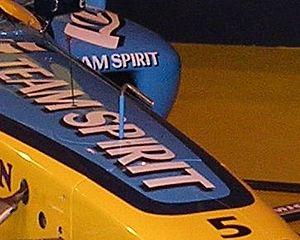
Un tube de Pitot est l'un des éléments d'un système de mesure de vitesse des fluides. Il doit son nom au physicien français Henri Pitot qui propose en 1732 un dispositif de mesure des eaux courantes et de la vitesse des bateaux.